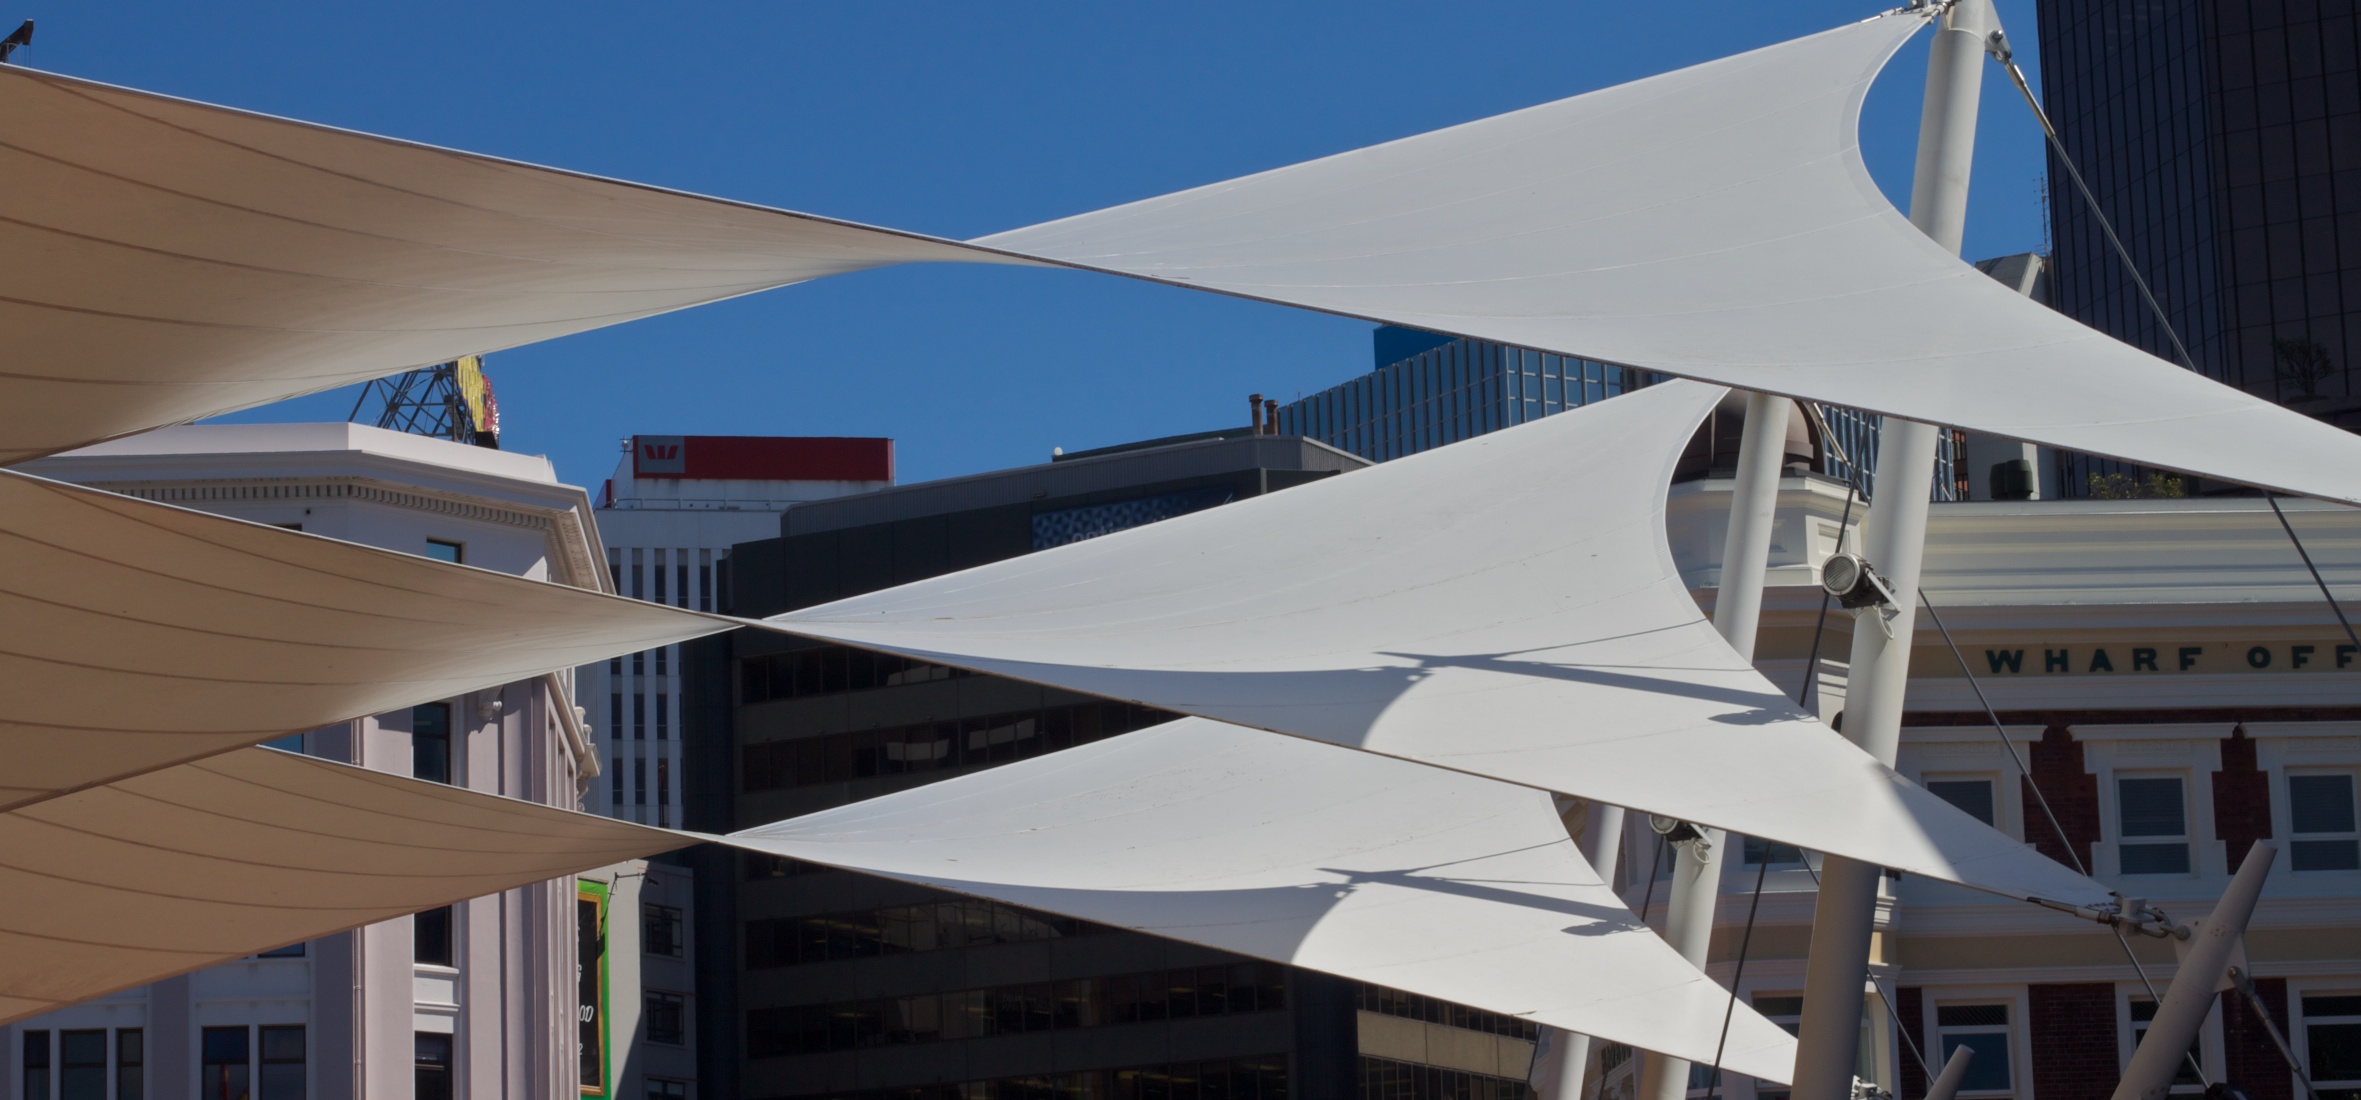
architecture, structure, canopy, facade, tent, daylighting